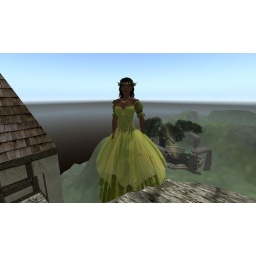
Me standing high in dark moon... i love the stone circle in the background